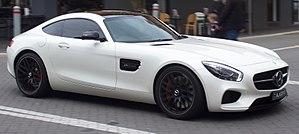
La Mercedes-AMG GT est une voiture sportive développée par le constructeur automobile allemand Mercedes-AMG depuis 2014. Il s'agit de la seconde voiture de sport développée complètement en interne après la Mercedes-Benz SLS AMG.